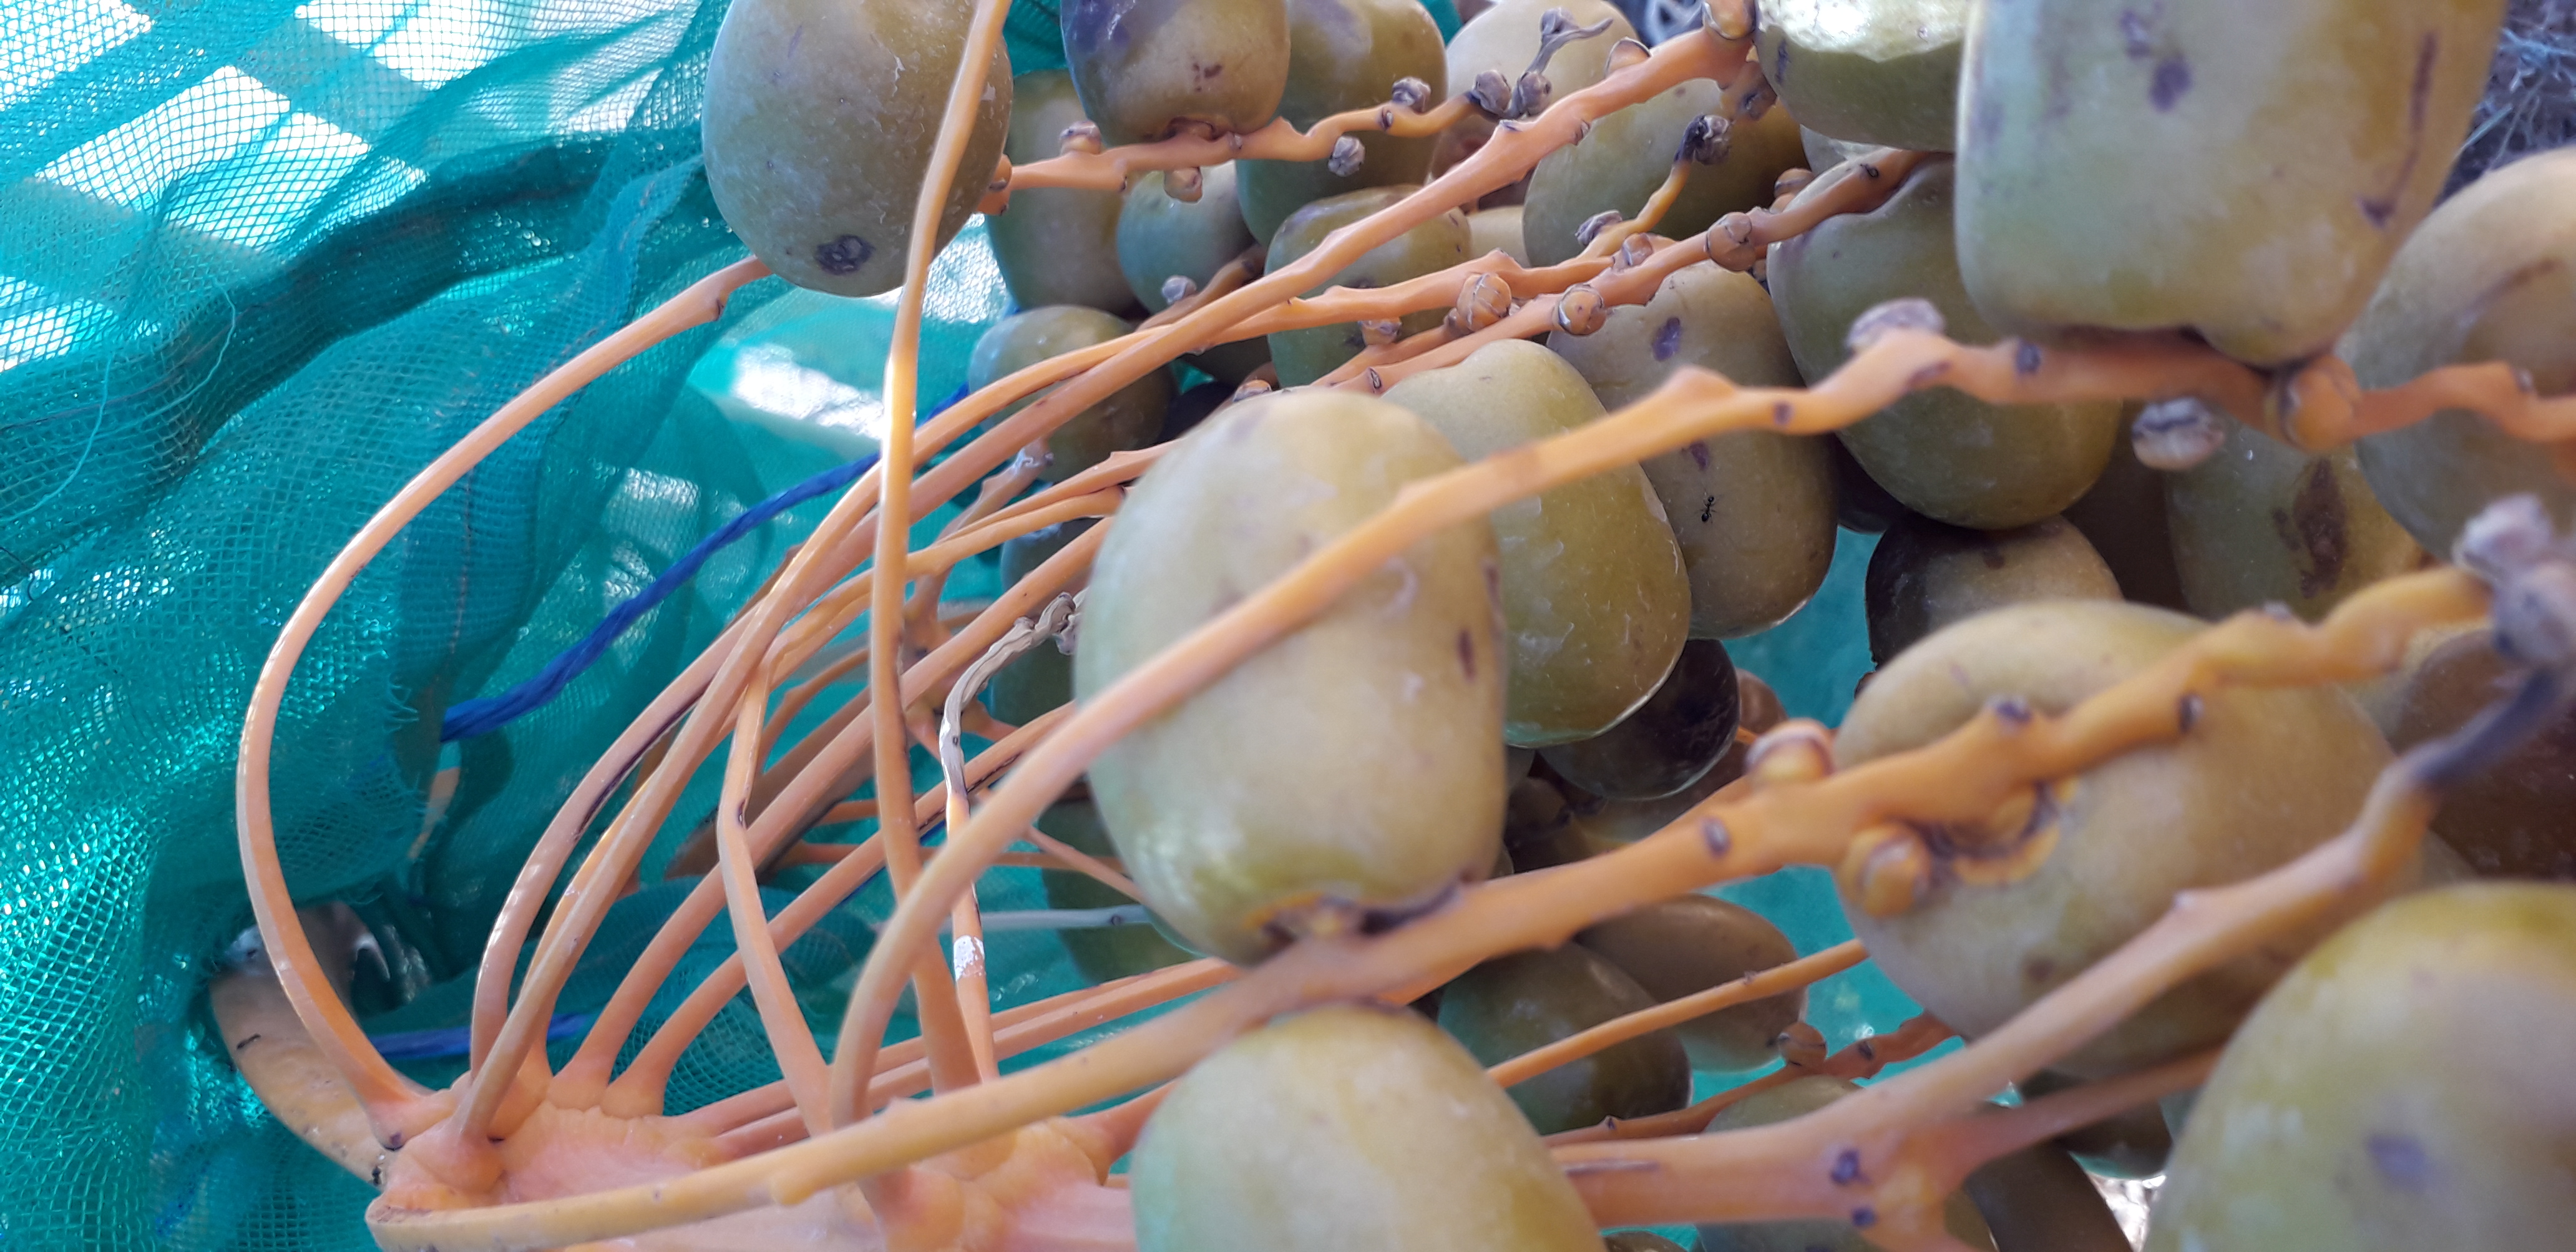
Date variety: Boufagous